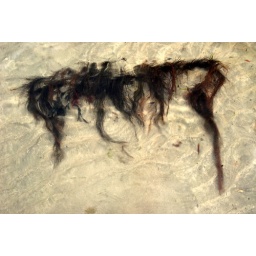
sea weed in water at beach muckross kilcar co donegal 23/7/10